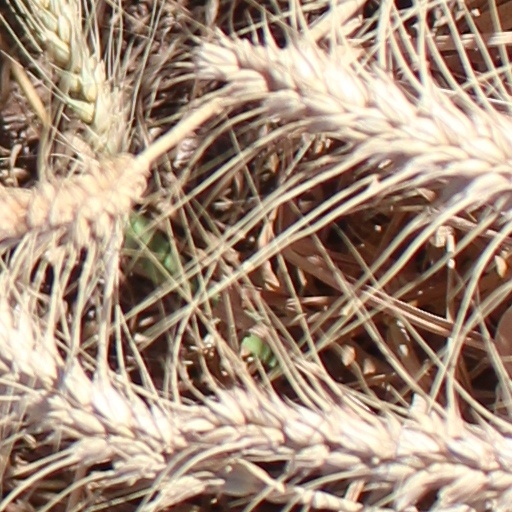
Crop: wheat